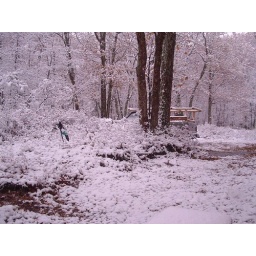
Our little family of plaster ducks is barely visible beneath their plastic cousin.